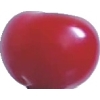
Label: cherry_sour